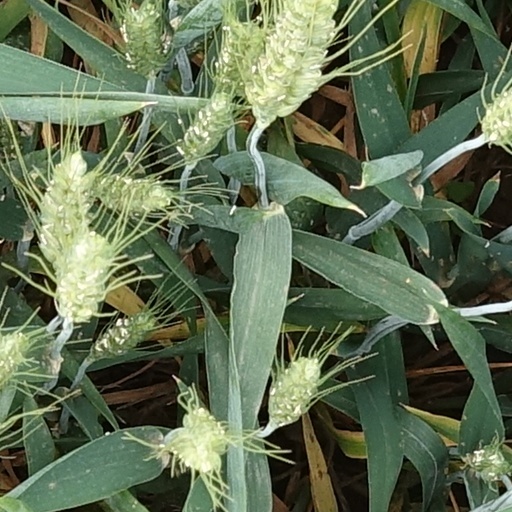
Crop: wheat